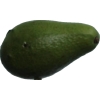
Label: green_avocado